Northcote High School

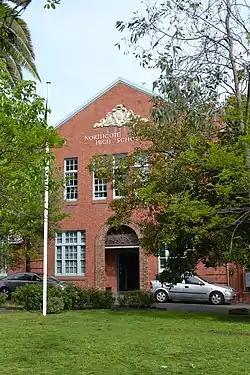
Northcote High School main building in 2012

Northcote High School is a co-educational, state secondary school in Northcote, Victoria, Australia. It is situated at the southern end of the City of Darebin, on St Georges Road.